Kornylo Ustiyanovych

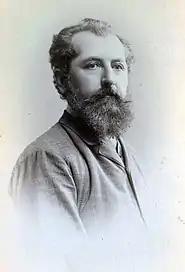
Kornylo Ustyianovych

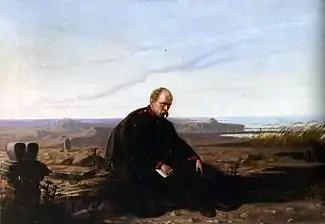
Taras Shevchenko in Exile

Kornylo Mykolaiovych Ustyianovych (Ukrainian: Корни́ло Микола́йович Устияно́вич; 22 September 1839, Vovkiv, Lviv Raion — 22 July 1903, , Drohobych Raion) was a Ukrainian painter, writer and folklorist. His paintings are largely in the Academic style.